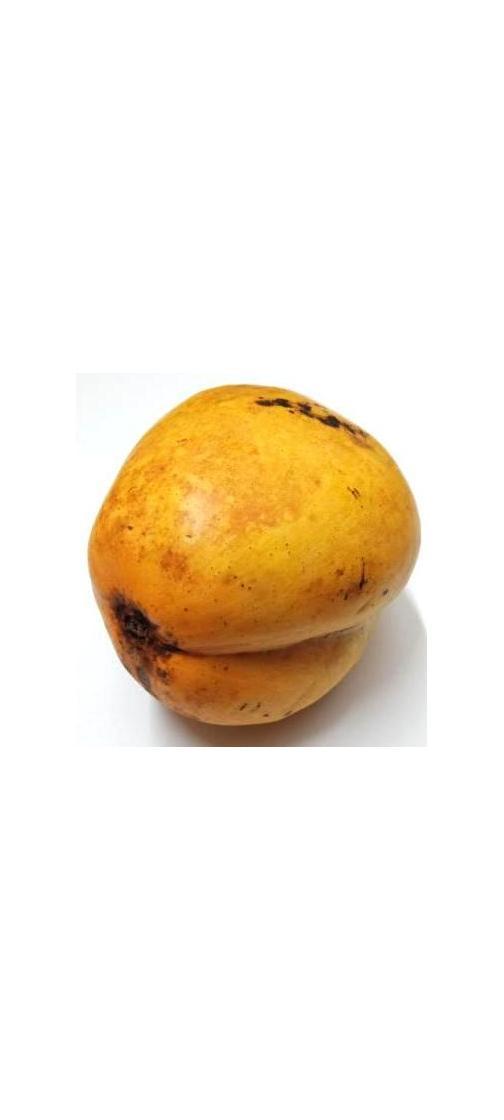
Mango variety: Bari-11